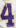
Number: 4